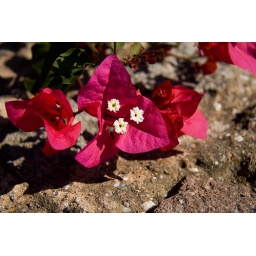
This flower was by the side of the path somewhere between the town and the beach on Panarea.